13 (2010 film)

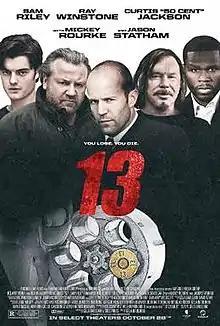
Theatrical release poster

13 is a 2010 American psychological crime thriller film directed by Géla Babluani (who also directed the original), stars Sam Riley, Ray Winstone, 50 Cent, Mickey Rourke and Jason Statham. It is a remake of the 2005 Georgian-French film "13 Tzameti".